Family

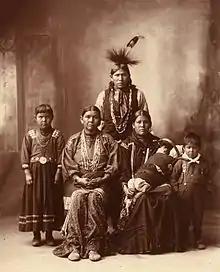
Sauk family photographed by Frank Rinehart in 1899

Family (from ) is a group of people related either by consanguinity (by recognized birth) or affinity (by marriage or other relationship). It forms the basis for social order. Ideally, families offer predictability, structure, and safety as members mature and learn to participate in the community. Historically, most human societies use family as the primary purpose of attachment, nurturance, and socialization.